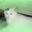
Label: cat